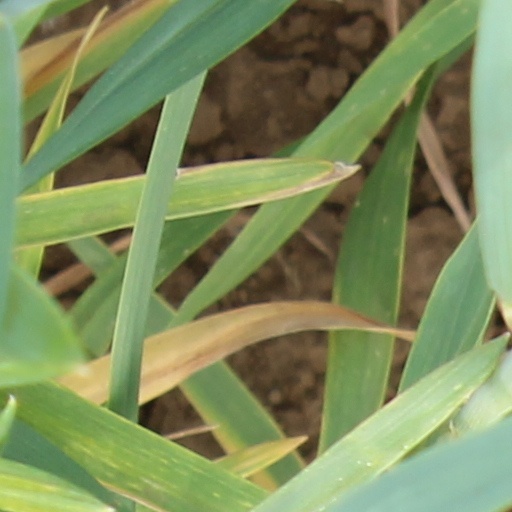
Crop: wheat